Battle of Ourique

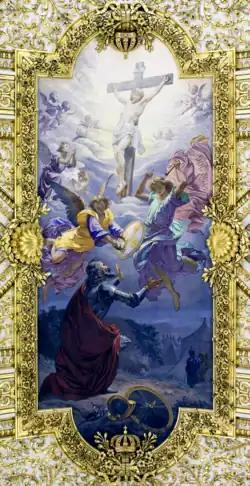
Afonso Henriques's vision of Jesus Christ and of the Guardian Angel of Portugal during the Battle of Ourique (1139)

Some years later, the idea of a miraculous intervention in the battle by Saint James in favor of the Portuguese appeared in the chronicles of the battle. Saint James was widely venerated in Iberia (with a main centre of veneration in Santiago de Compostela, in Galicia, where his tomb was believed to be), being generally seen as the . As a consequence of Portuguese independence this legend was embellished with time to distance the Portuguese from Spanish devotional practices and beliefs. Later interpretations replaced Saint James with Saint George and, finally, with Jesus Christ.